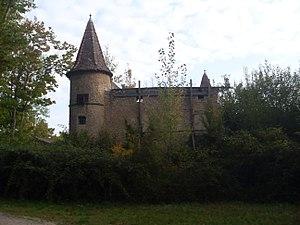
Ruines du Château du Vellein - Villefontaine (Isère).
Villefontaine est une commune française située dans le département de l'Isère, en région Auvergne-Rhône-Alpes.